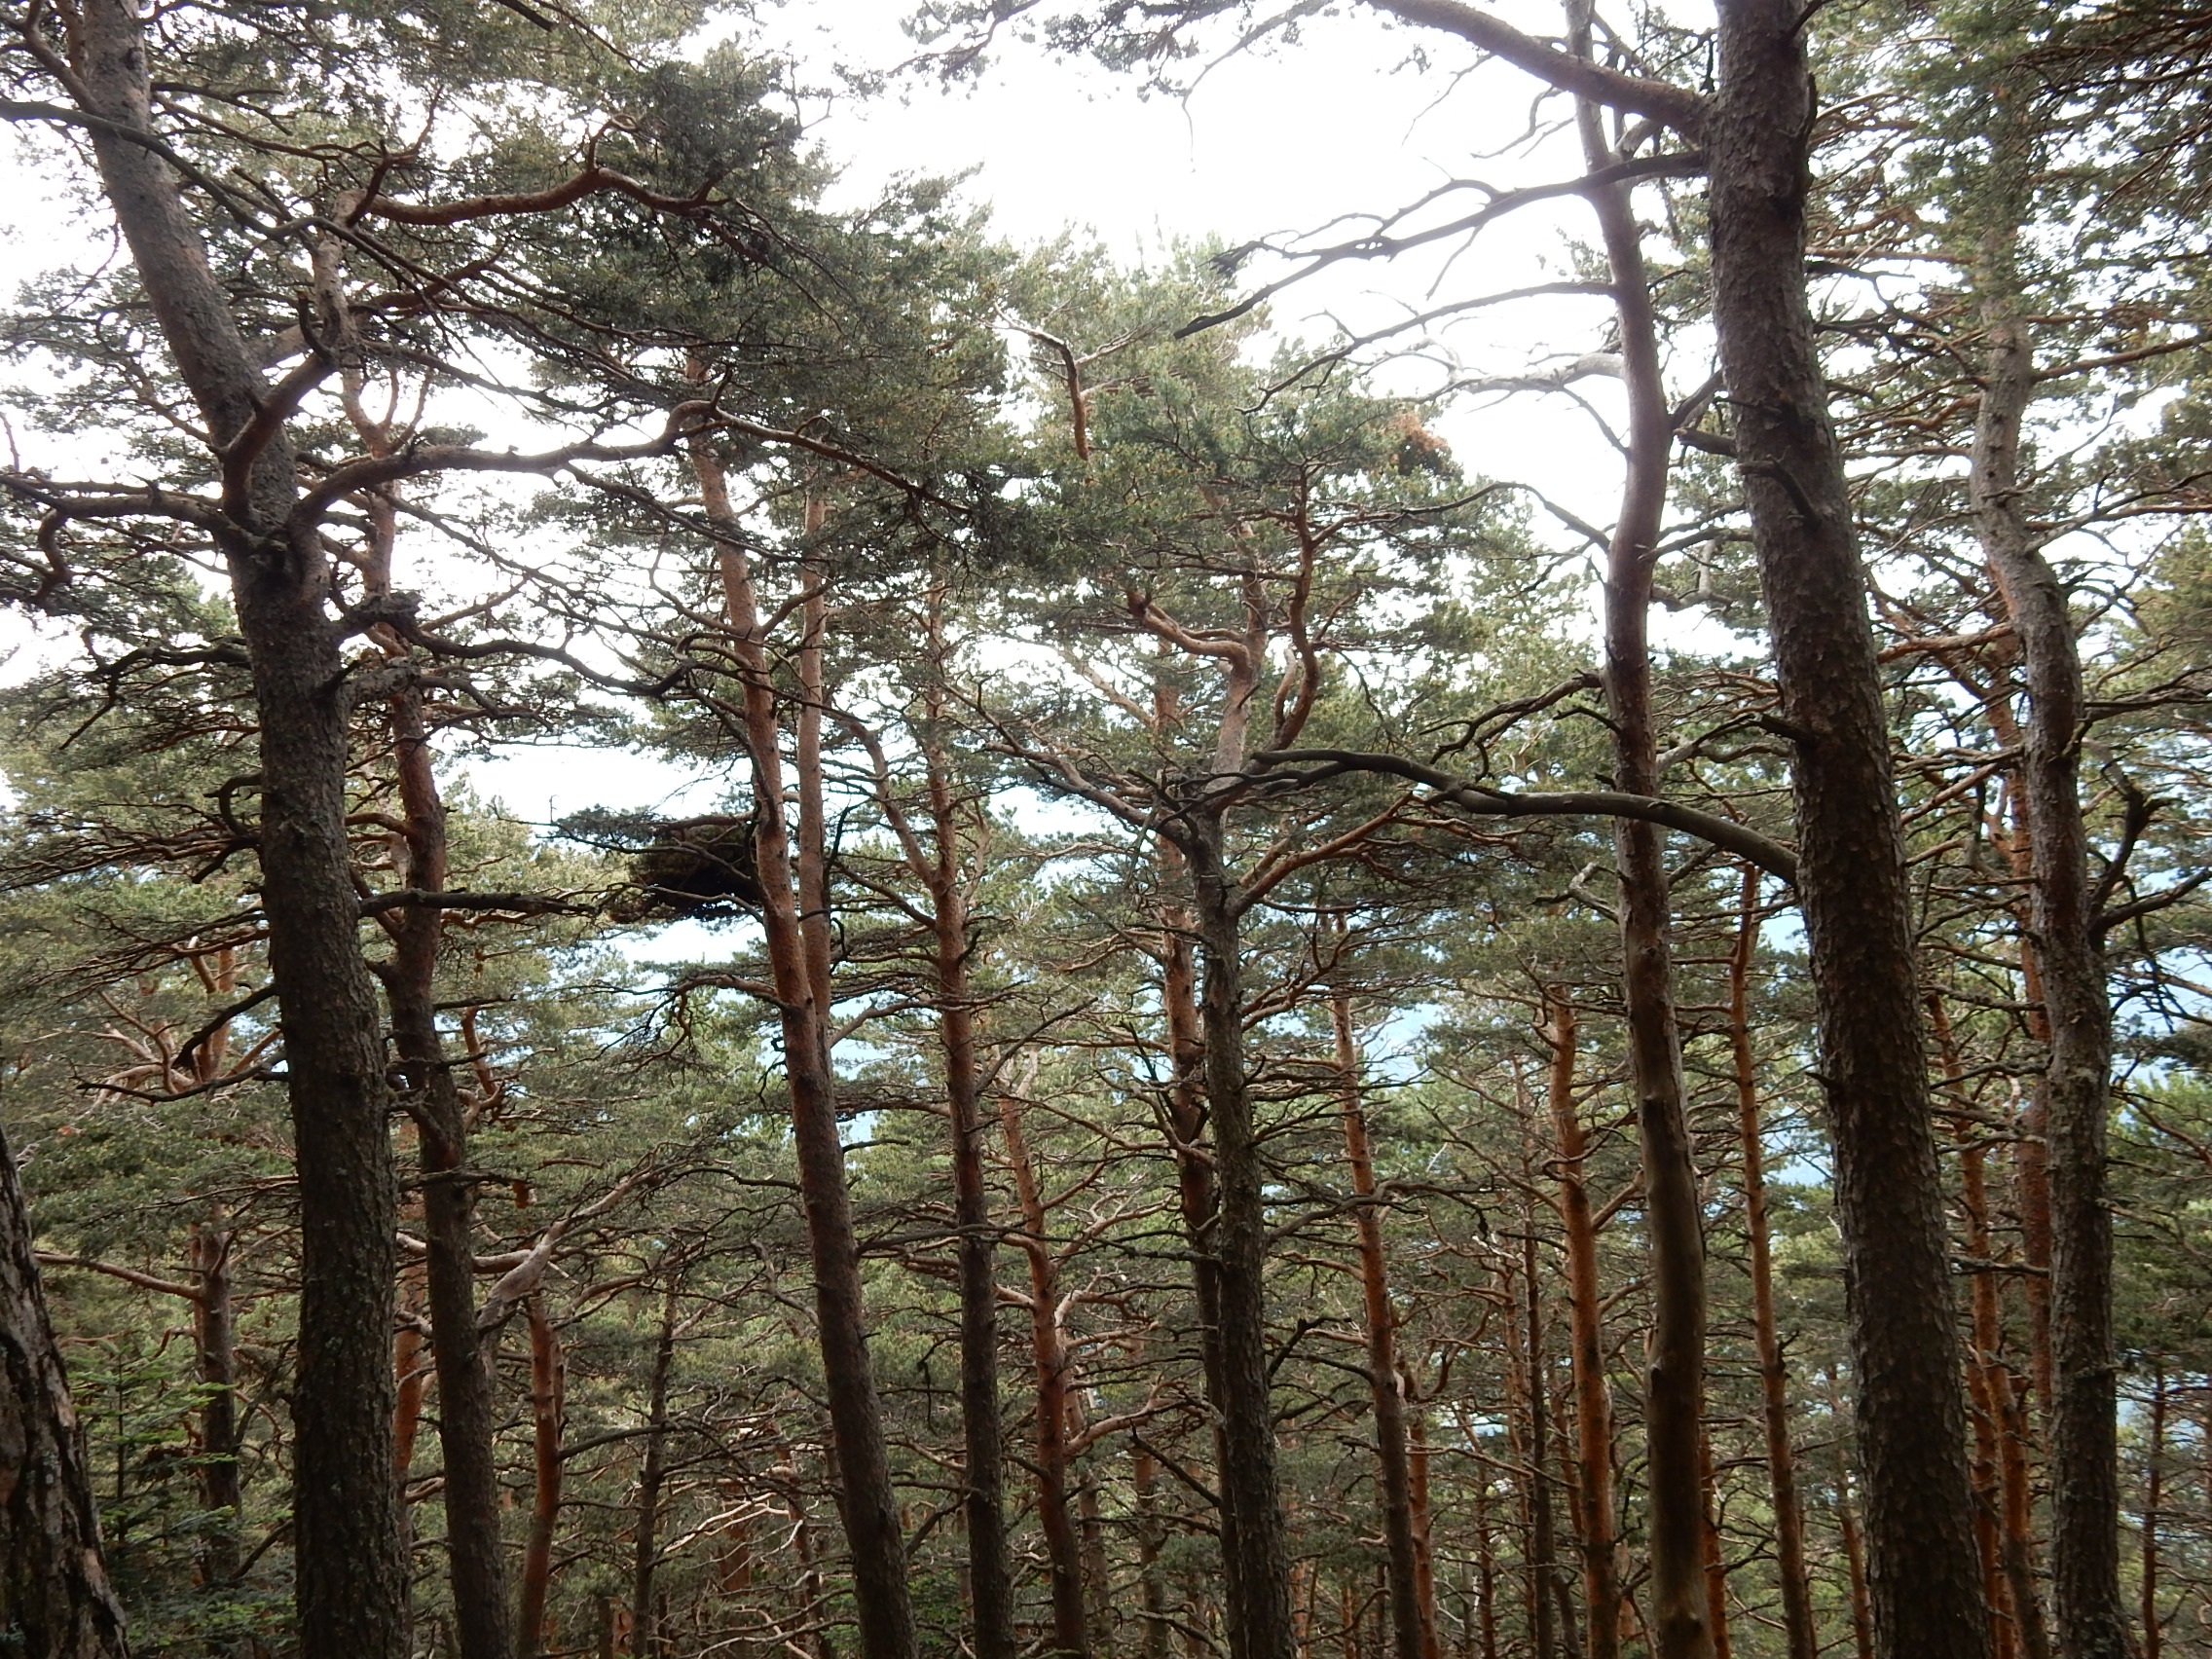
tree, nature, forest, wilderness, branch, mountain, plant, wood, trail, trunk, bark, spring, plants, trees, leaves, spruce, branches, deciduous, wetland, maze, woodland, habitat, nest, into the woods, ecosystem, tops, biome, old growth forest, natural environment, woody plant, temperate broadleaf and mixed forest, temperate coniferous forest